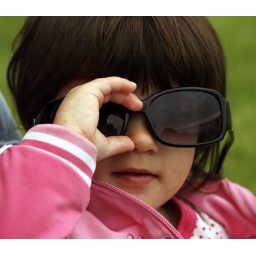
Super cool Jolee taking in the boat races on the beach in Detroit Lakes, MN.